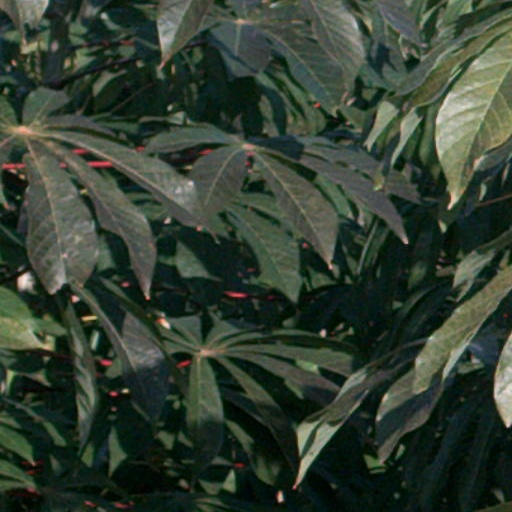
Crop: cassava